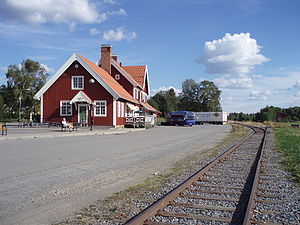
Inlandsbanan
Strömsund station, bygget i 1913.
Inlandsbanan er en jernbane i Sverige, som løber mellem Kristinehamn i syd og Gällivare i nord, i alt er strækningen på 1.288 kilometer. Strækningen Persberg til Vika på i alt 58 kilometer, er imidlertid blevet helt nedlagt.